Igor Šarčević

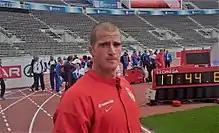

Igor Šarčević (born 25 August 1984) is a Serbian decathlete and bobsledder who has competed since 2008.